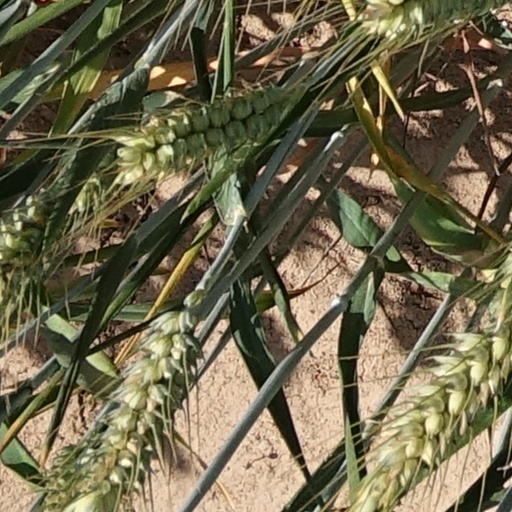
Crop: wheat